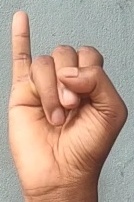
ASL sign: I